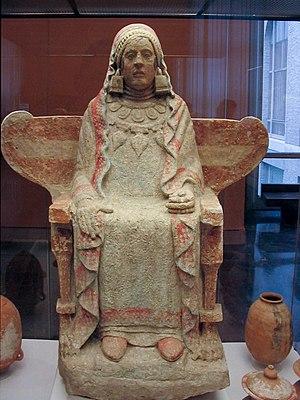
Le Musée Archéologique National d'Espagne est situé à Madrid, dans le palais de la bibliothèque et des musées nationaux, à côté de la place Colomb, partageant ses locaux avec la Bibliothèque nationale d'Espagne.
22 juillet : découverte de la Dame de Baza, une statuette en pierre polychrome du IVᵉ siècle av. J.-C., dans le Cerro del Santuario, nécropole de l'antique cité de Basti, dans la province de Grenade.